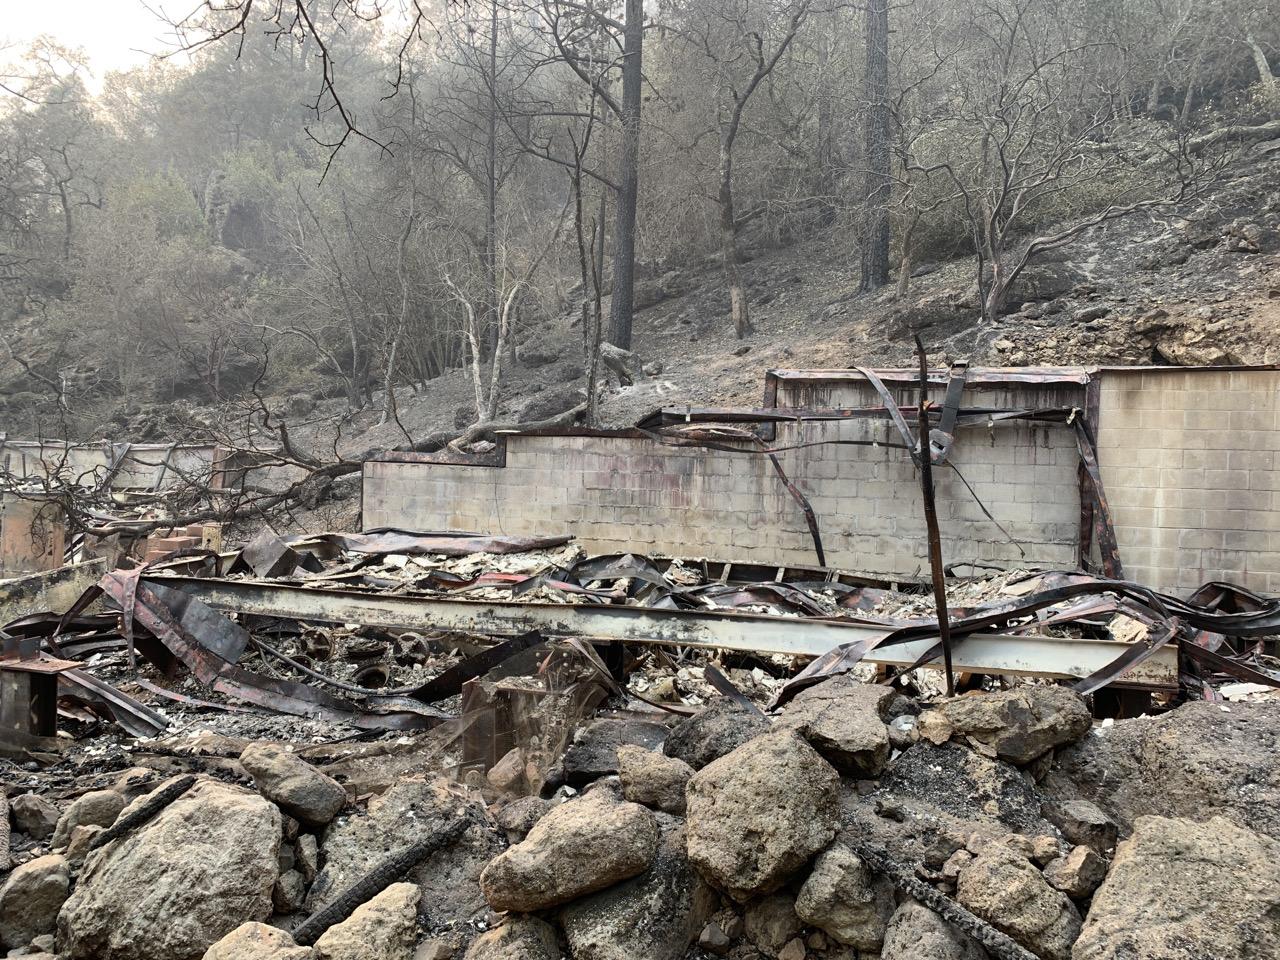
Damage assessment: destroyed